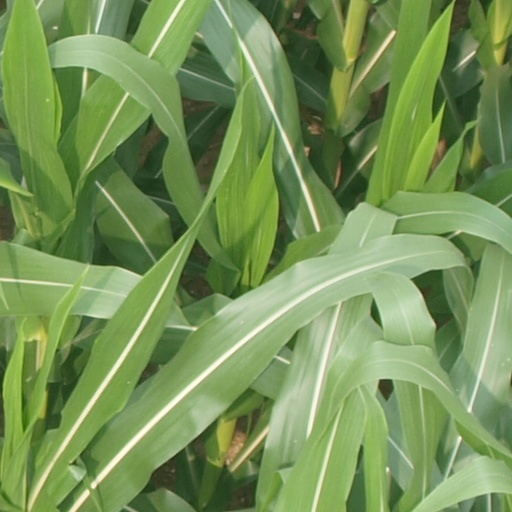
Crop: maize; corn